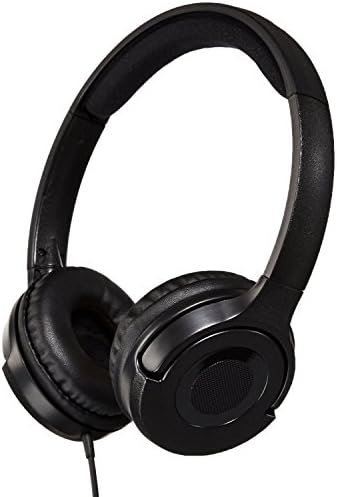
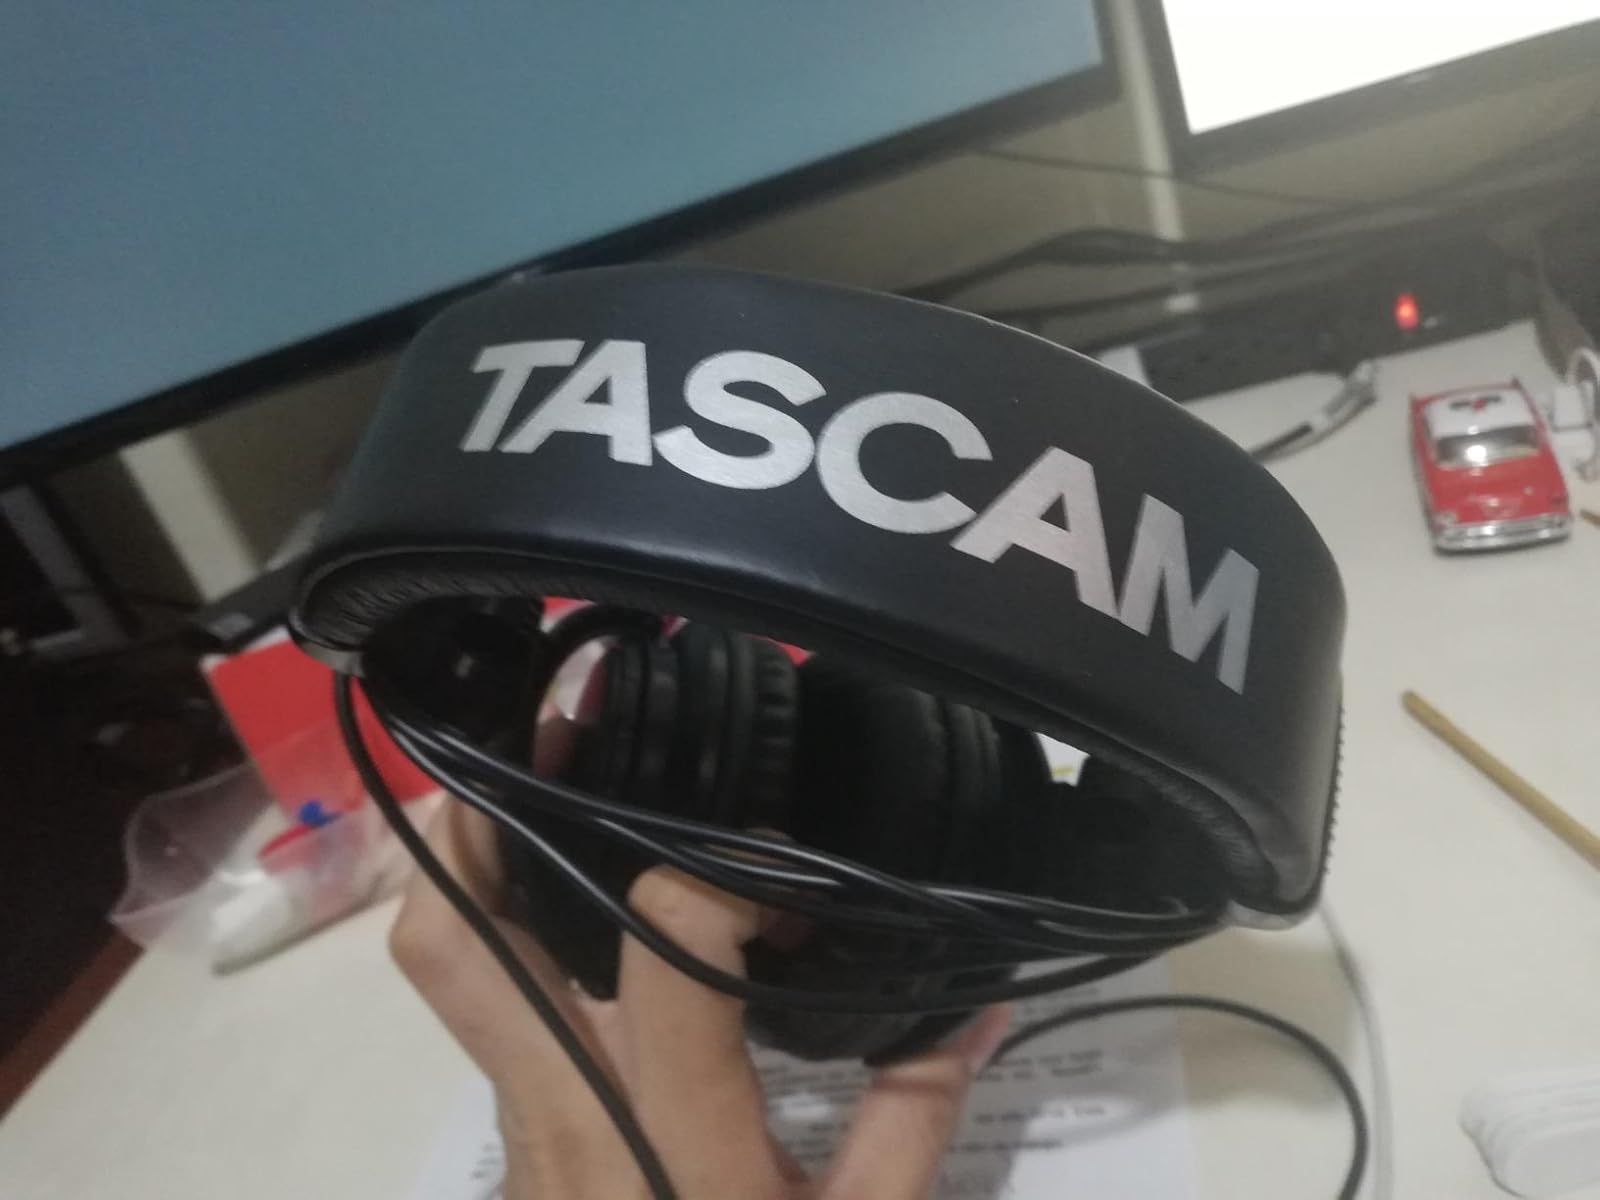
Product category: headphones
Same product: no